Katoaga

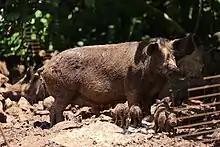
In Wallis and Futuna, most men raise pigs in preparation for customary ceremonies.

The "katoaga" are an opportunity for men and women to work harder in the fields or in handicrafts, and reinforce cooperation between extended members of the same family. For anthropologist Patrick Vinton Kirch, these ceremonies of exchange of goods force the inhabitants to produce more than would suffice for their subsistence, to always have surpluses to offer. This in turn shapes agricultural production and its by-products (banigs and tapa).